Shane Salerno

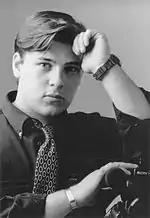
Salerno in 1991

Shane Salerno (born November 27, 1972) is an American screenwriter, producer, and Chief Creative Officer of The Story Factory, which has put 32 books on the "New York Times" bestseller list, with seven books hitting #1. His writing credits include the films "", "Armageddon", "Savages," "Shaft", and the TV series "Hawaii Five-0". He has written, co-written or rewritten six films that debuted at #1 at the box office, two separate films that were the highest grossing film of the year (1998 and 2022), and the third highest grossing film of all time.